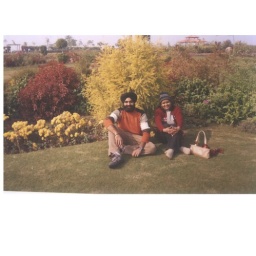
With my peer Rashmi, sitting in front of the beautiful tree and blooming yellow flowers.